All We Can

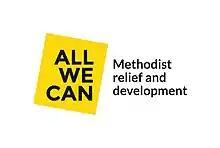
The All We Can 'lively square' logo

All We Can is the operating name for the Methodist Relief and Development Fund, an international development and emergency relief organisation. It is based at Methodist Church House in London, which is also the Methodist Church of Great Britain's headquarters.